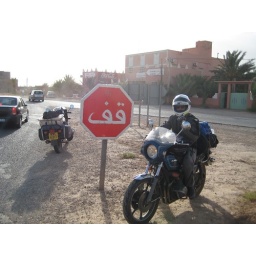
The only road sign that appears to be heeded in Morocco...